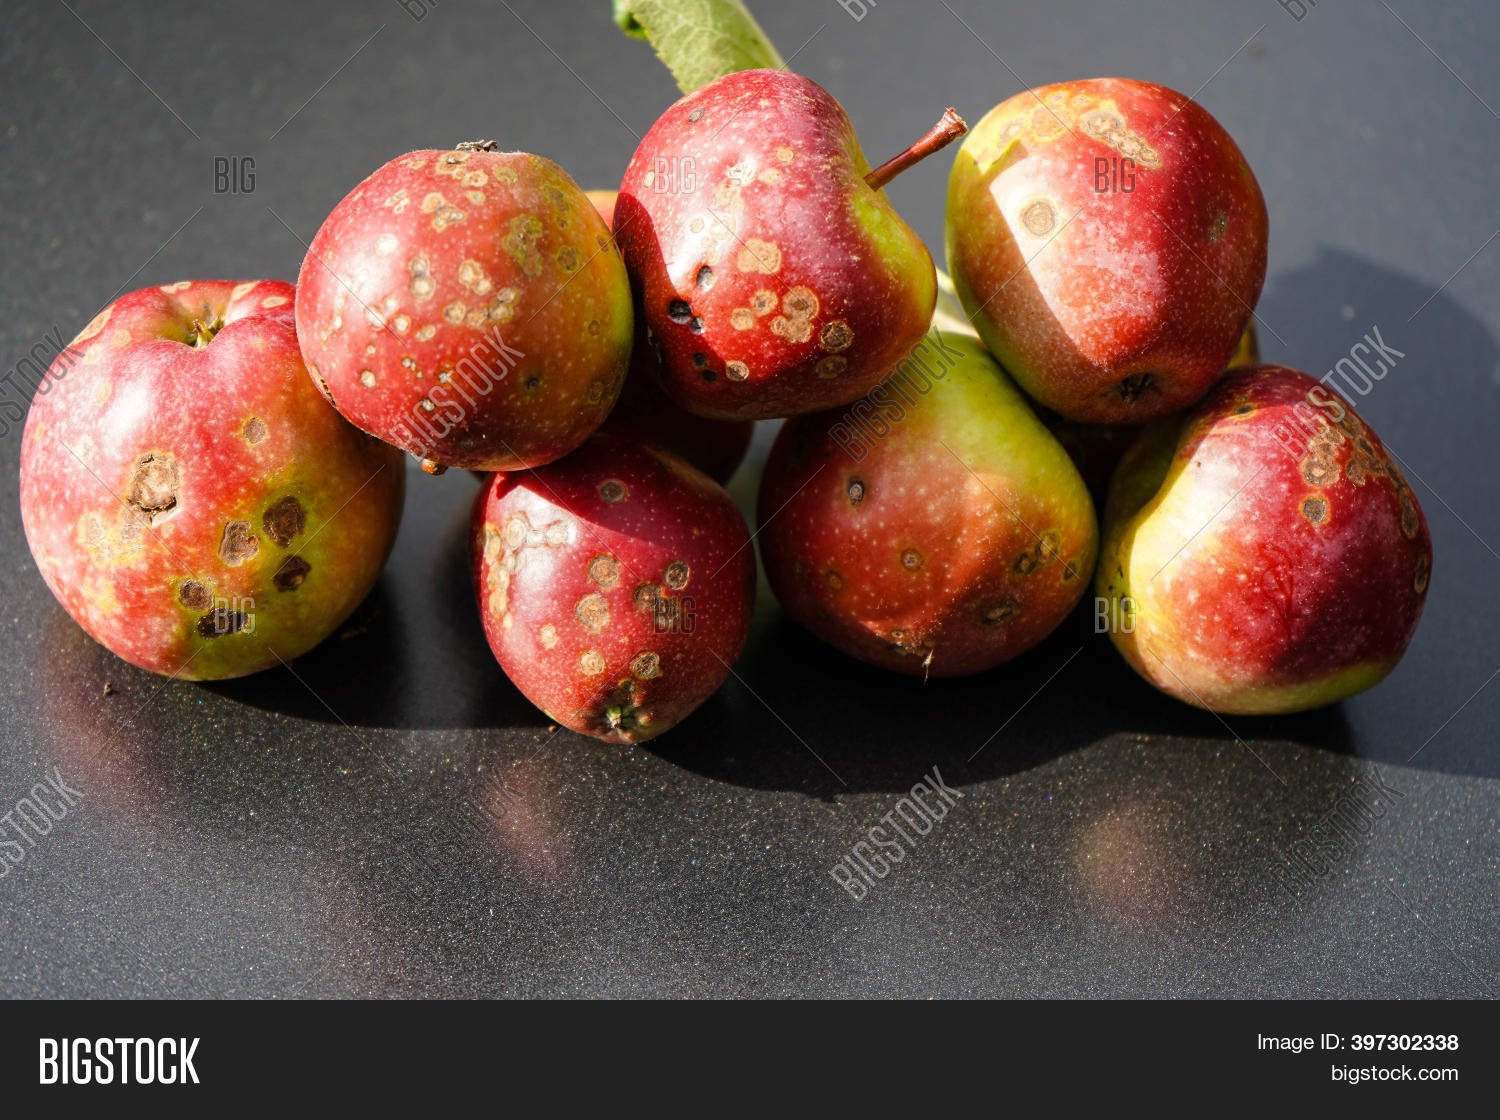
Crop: apple
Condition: scab